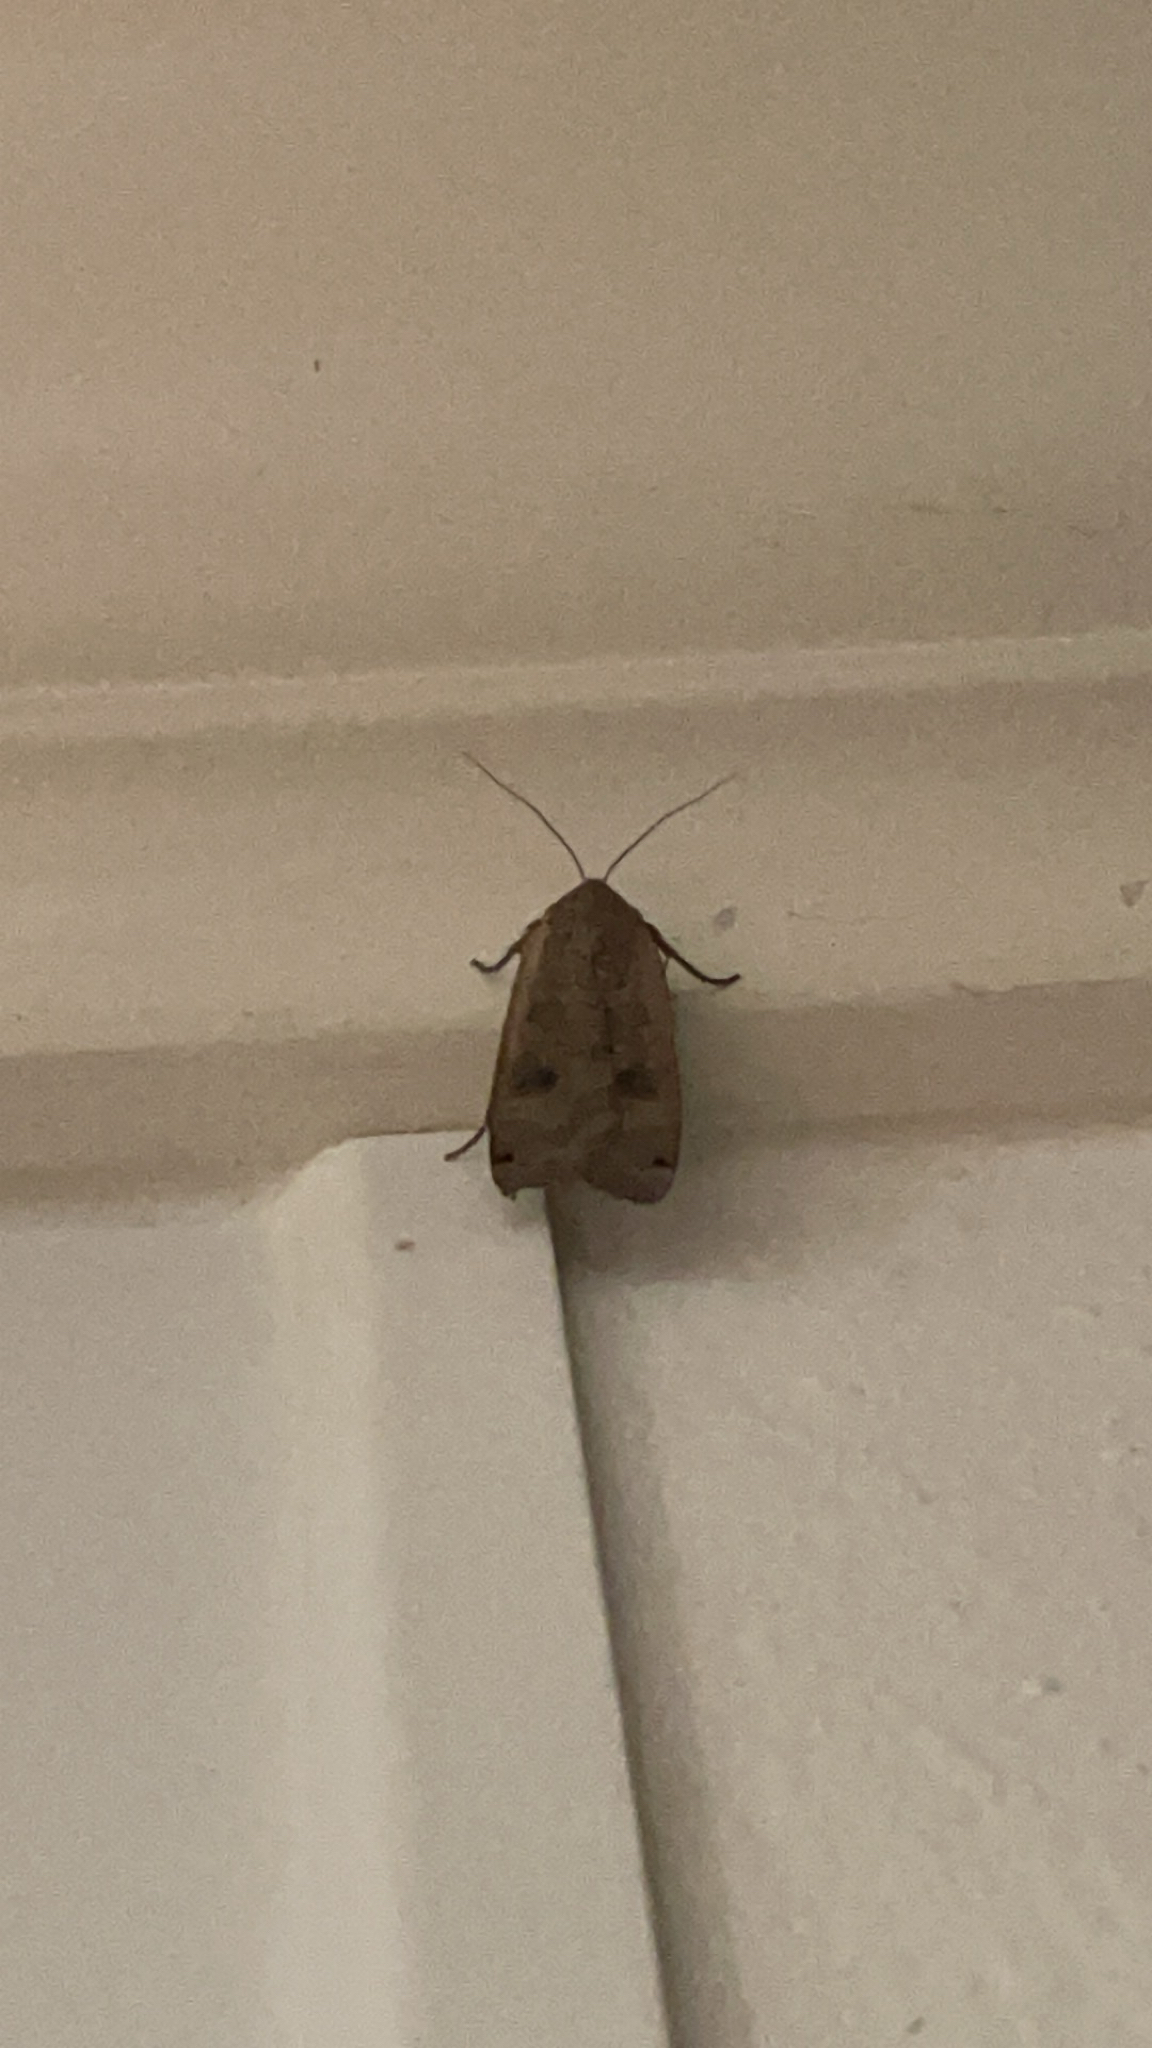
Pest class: cutworms